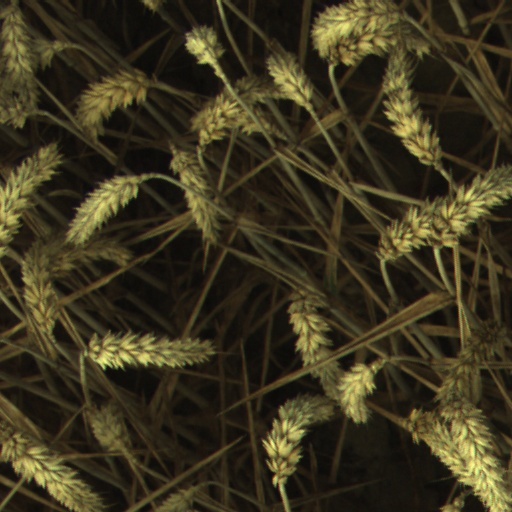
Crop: wheat